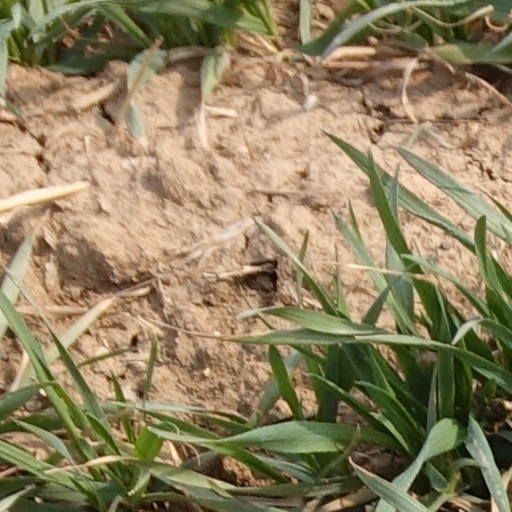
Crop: wheat